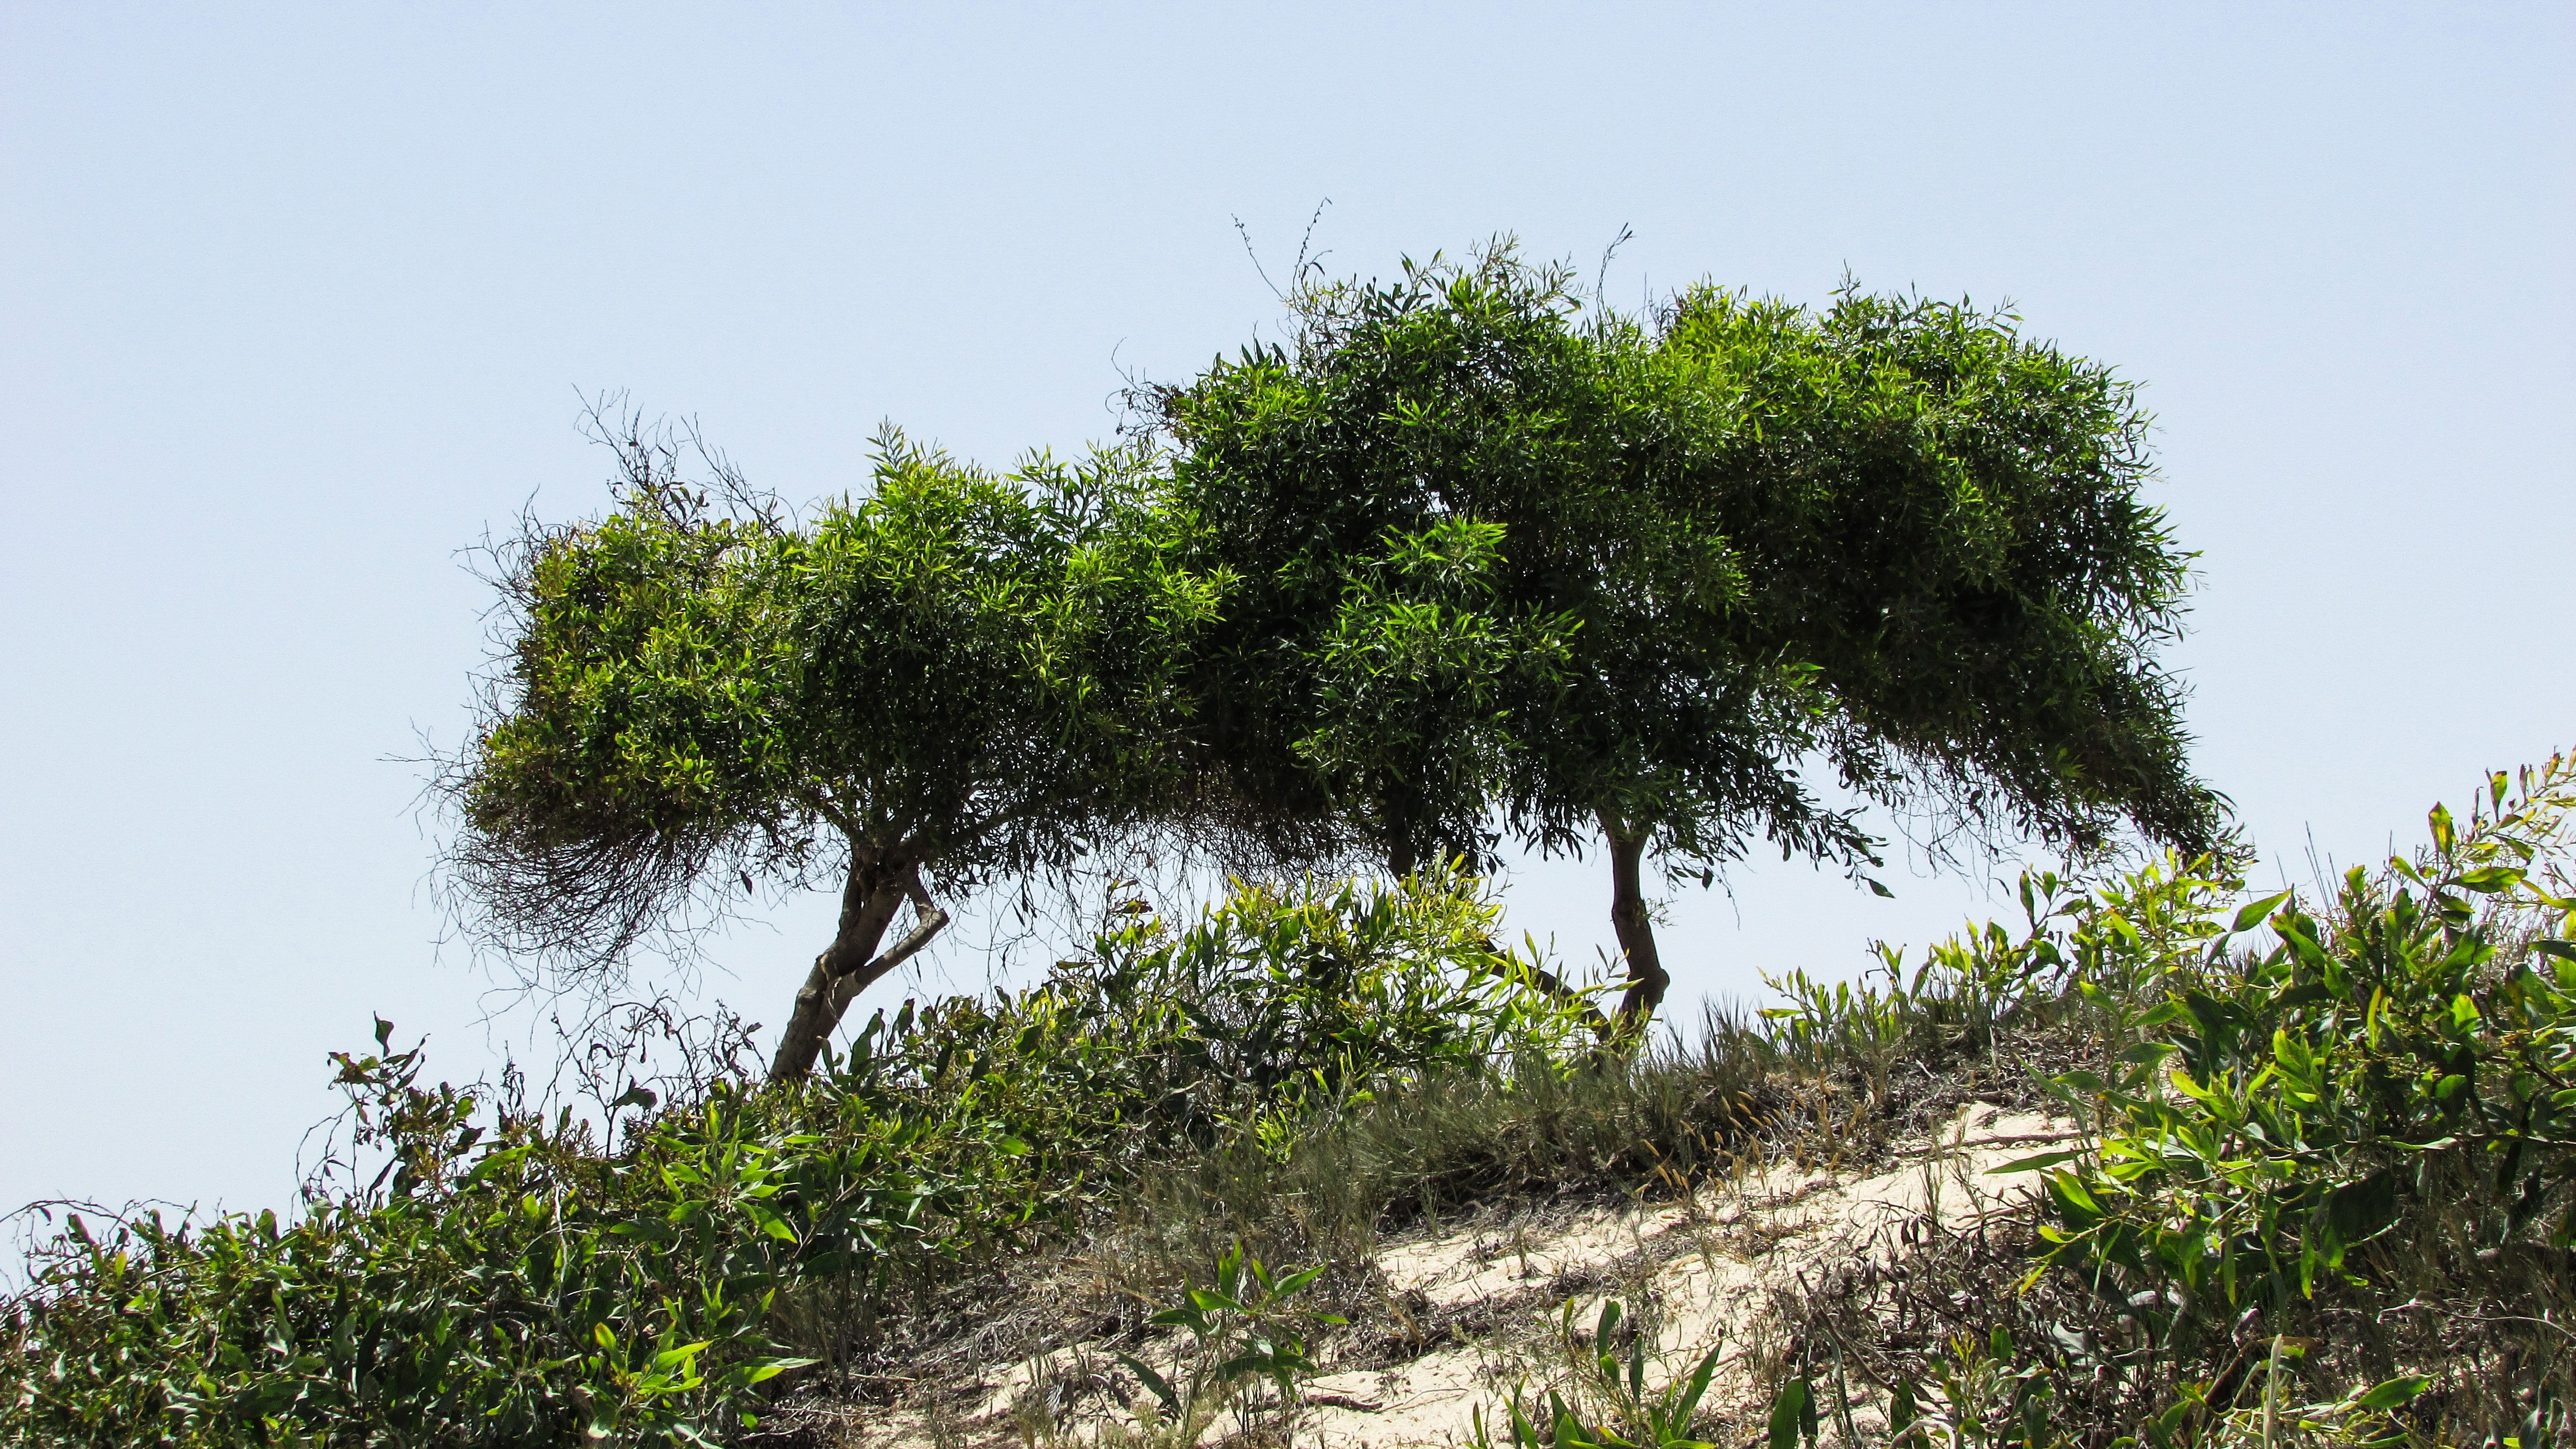
landscape, tree, nature, grass, plant, hill, flower, wind, wildlife, green, jungle, scenery, soil, flora, trees, dunes, vegetation, shrub, rainforest, wetland, habitat, ecosystem, cyprus, rural area, ayia napa, makronissos, natural environment, woody plant, arecales